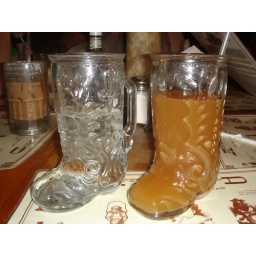
Apple cider in Julian.. cute glasses